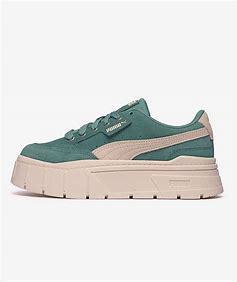
Brand: Puma
Model: Mayze